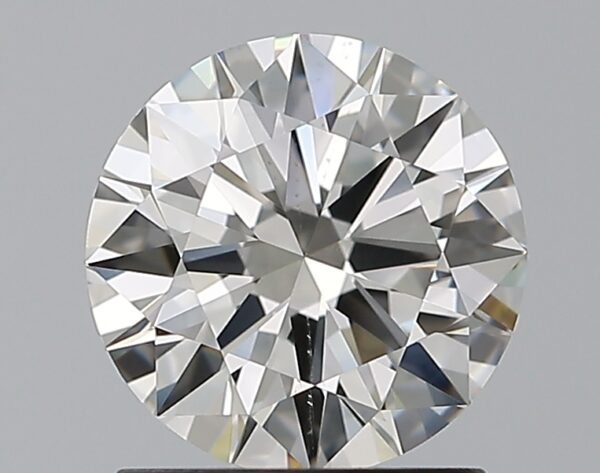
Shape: round
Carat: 1.29
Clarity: VS2
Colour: I
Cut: EX
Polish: EX
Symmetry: EX
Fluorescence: N
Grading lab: GIA
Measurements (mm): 7.04 x 7.07 x 4.23